Love o' Land

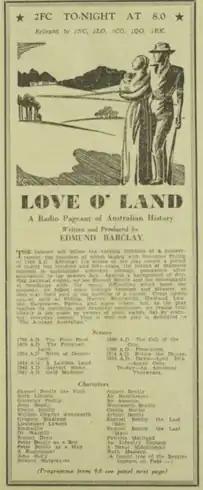
Wireless Weekly 26 Jan 1934

Love o' Land is a 1934 Australian radio play by Edmund Barclay. It was described as a "cavalcade of Australian history" and involved a family whose adventures coincided with ten scenes in Australian history from 1788 onwards.